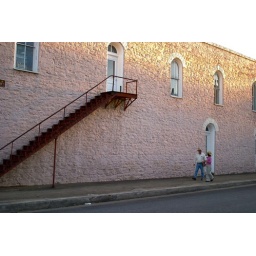
An old couple walked out of that pinkish building on a dead street near sunset. I like Lockhart.